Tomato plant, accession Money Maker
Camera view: tilt-top (135 deg); turntable rotation: 330 degrees
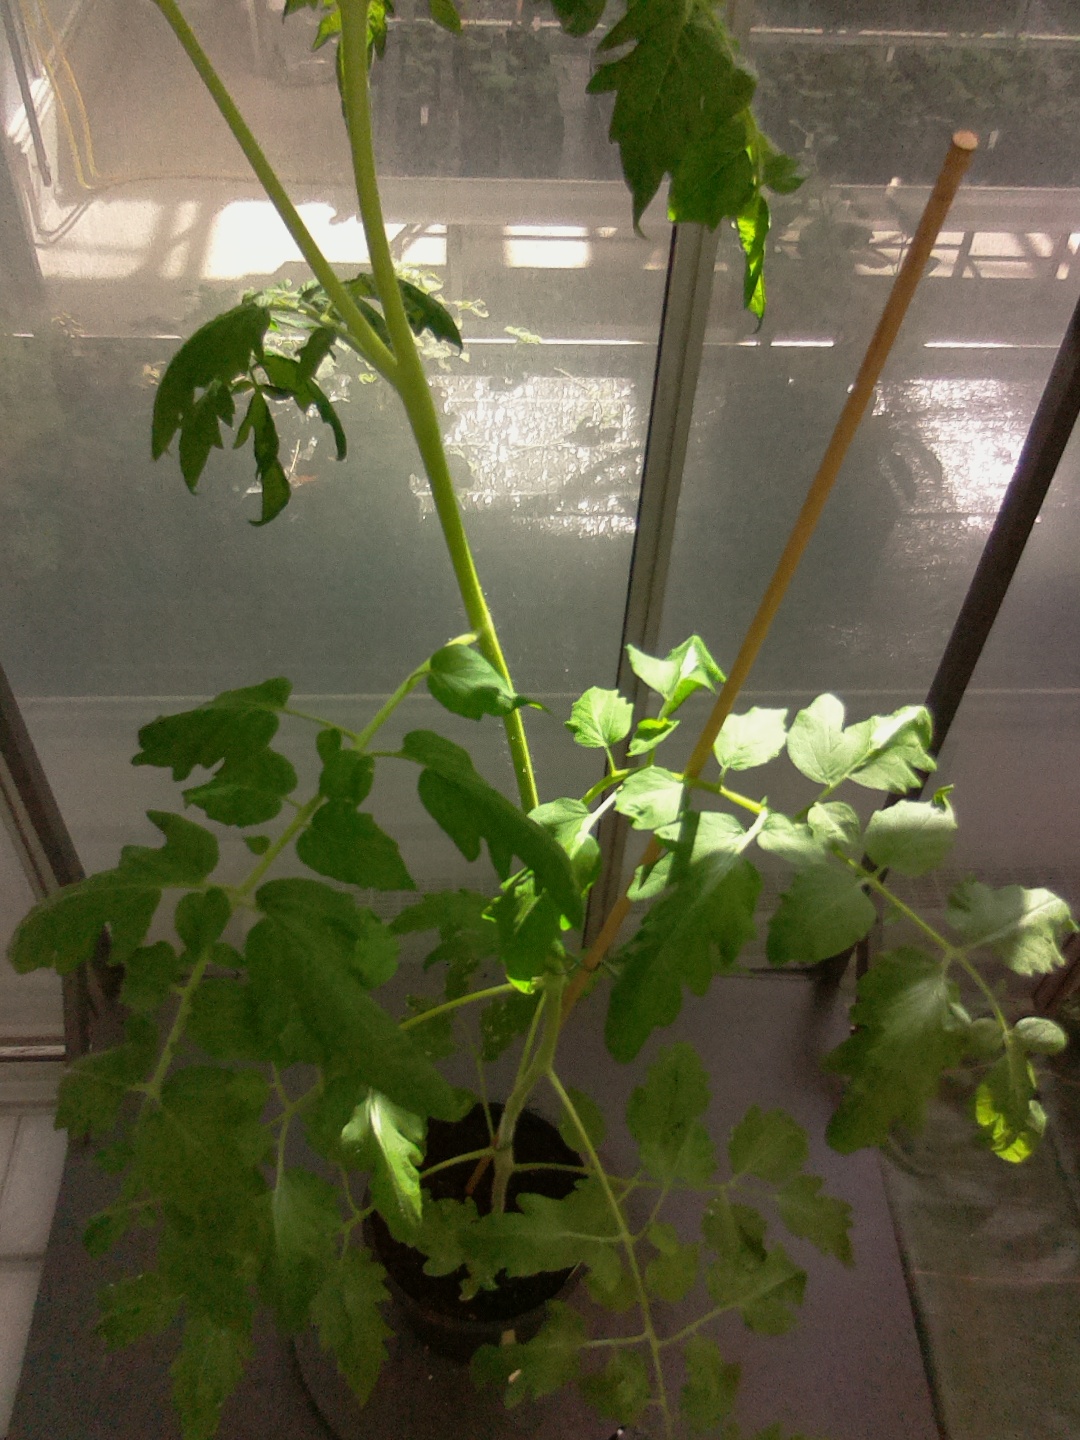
BBCH growth stage 52: 2 inflorescences visible